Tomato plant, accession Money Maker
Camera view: tilt-top (135 deg); turntable rotation: 270 degrees
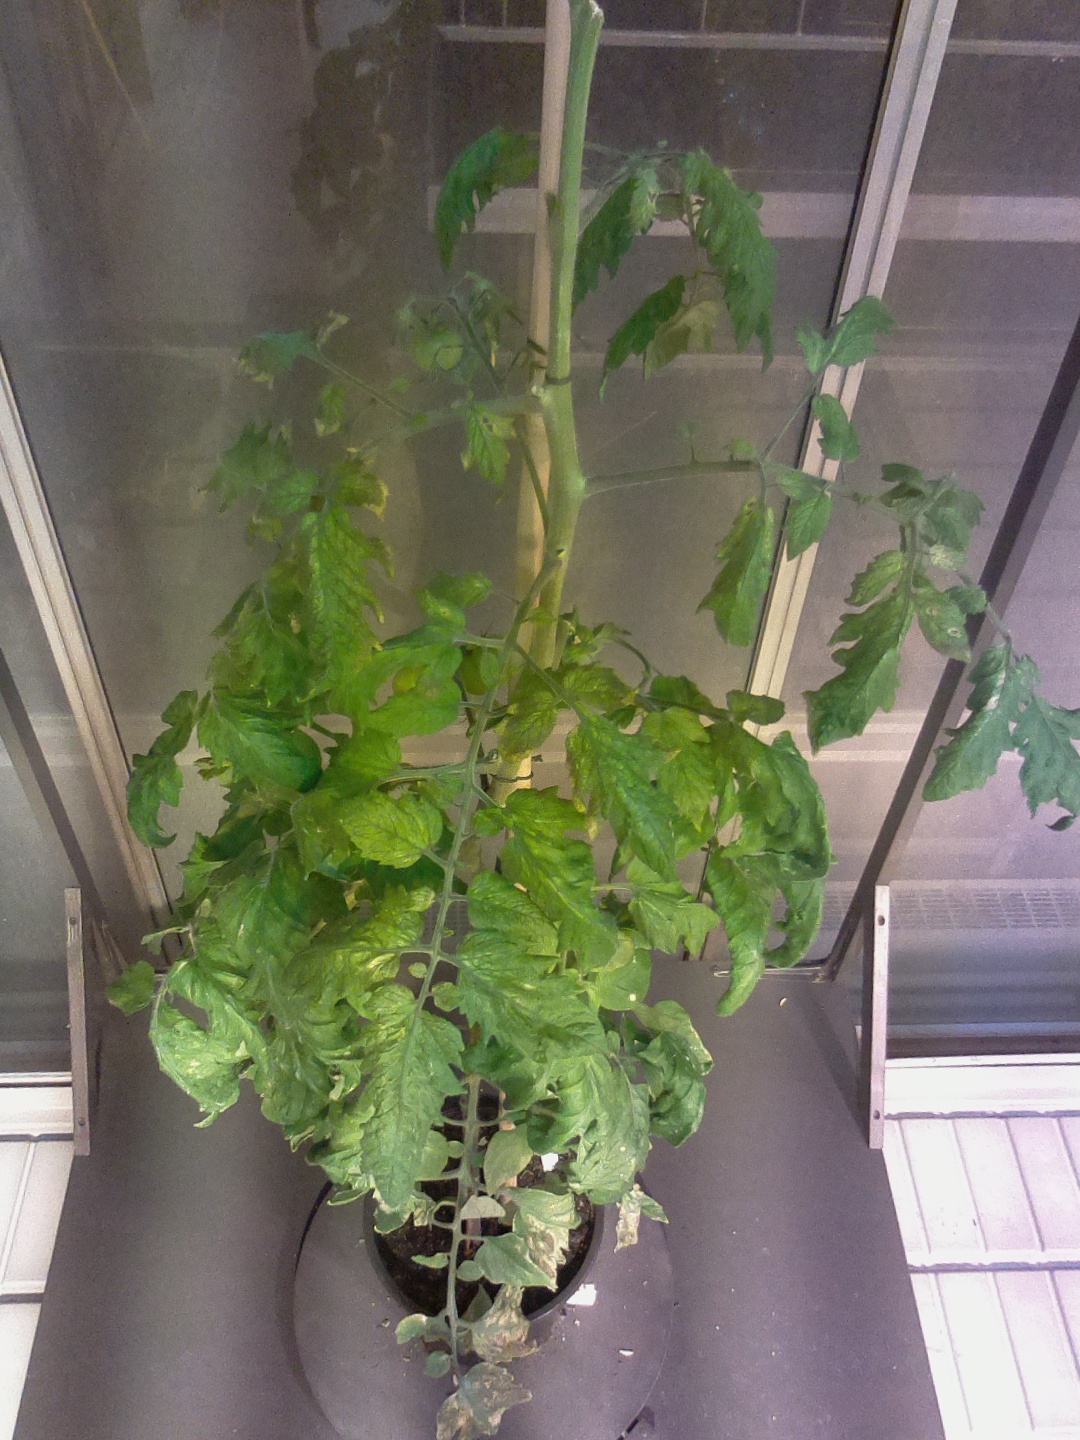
BBCH growth stage 78: 80% -90% of final fruit size